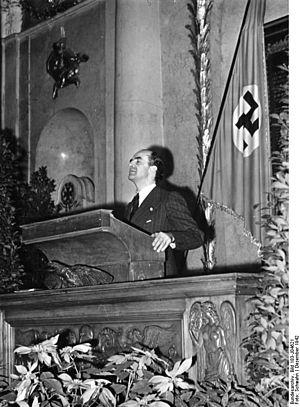
Ernesto Grassi est un philosophe italien, figure importante de la philosophie européenne.